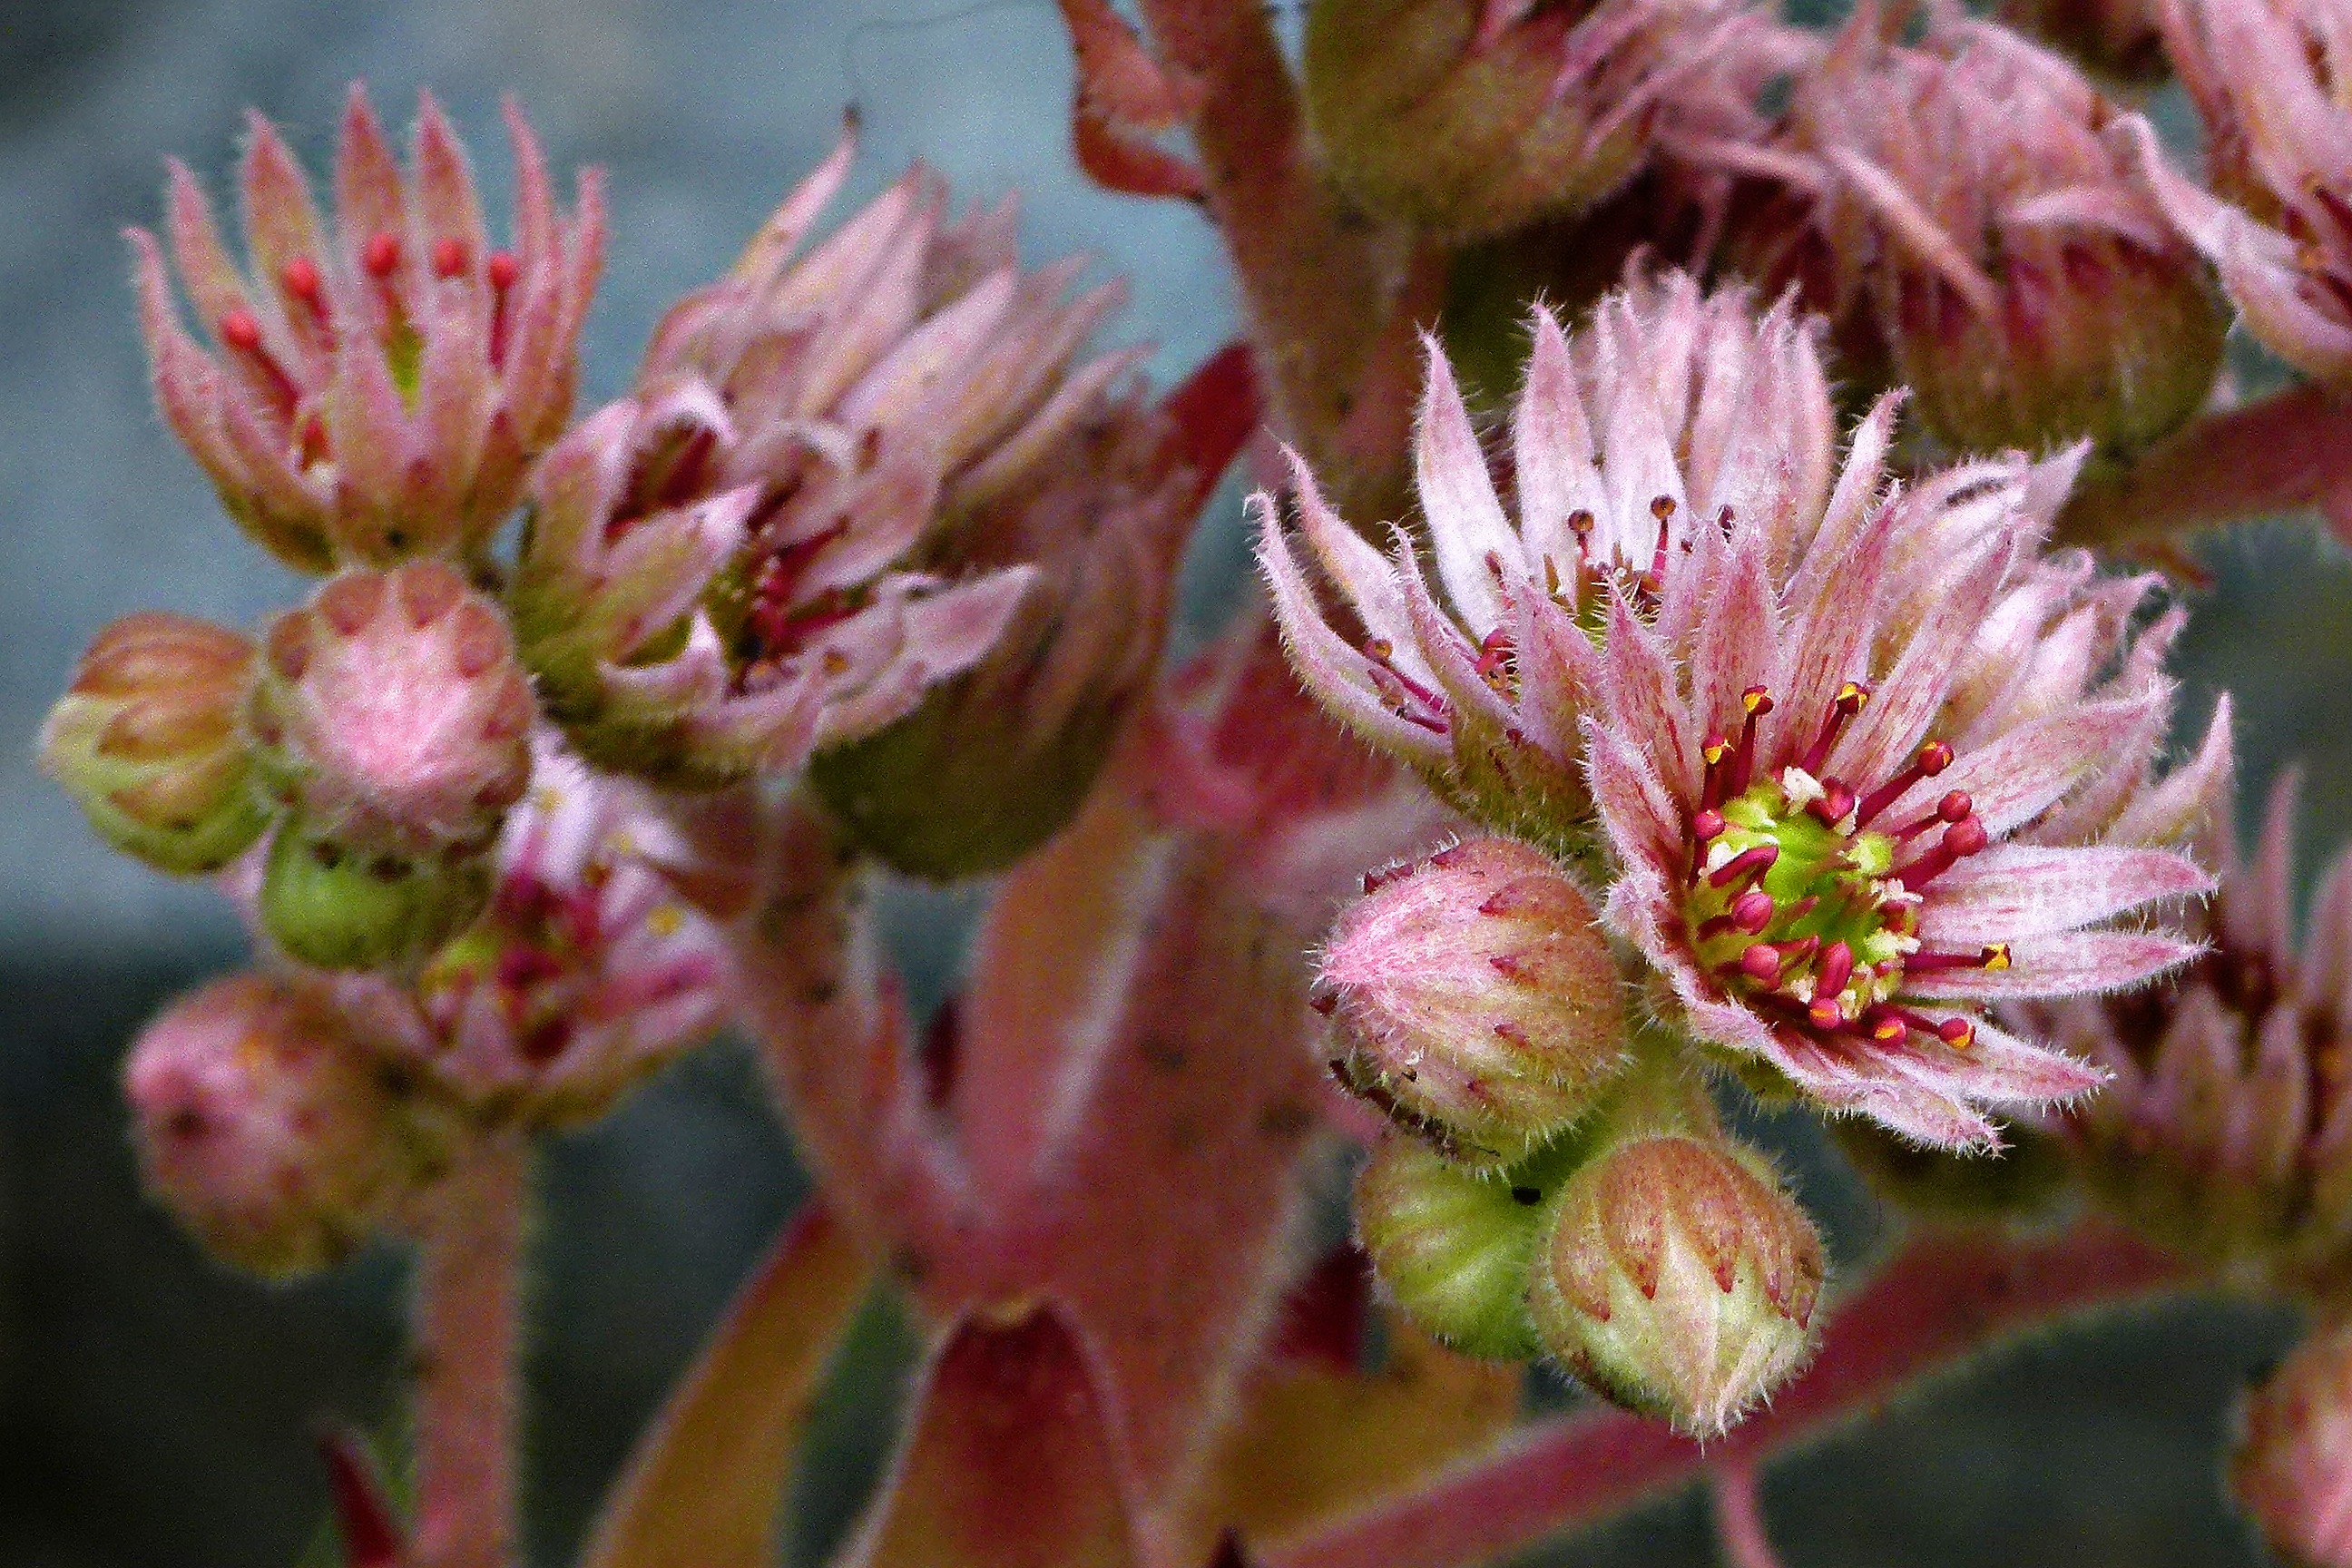
tree, nature, branch, blossom, plant, fruit, flower, purple, petal, bloom, food, produce, botany, garden, flora, plants, wildflower, close up, shrub, bud, macro photography, flowering plant, land plant, chicks and hens